Muslim conquest of Persia

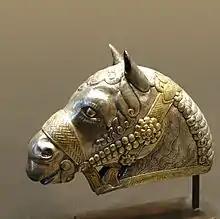
Sassanid era horse head found in Kerman

The expedition to Kerman, under Suhail ibn Adi, was sent at roughly the same time as the expeditions to Sistan and Azerbaijan. Suhail marched from Busra in 643; passing through Shiraz and Persepolis, he joined with other armies and then marched against Kerman, which was subdued after a pitched battle with the local garrisons.